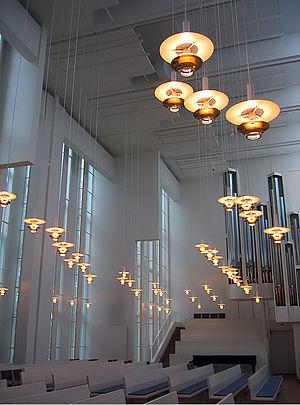
Cet article recense les églises évangéliques-luthériennes de Finlande.
L'architecture de la Finlande a une histoire de plus de 800 ans et, alors que jusqu'à l'époque moderne, l'architecture était fortement influencée par les courants des deux nations voisines de la Finlande, à savoir la Suède et la Russie, dès le début du XIXᵉ siècle, les influences sont venues directement de l'extérieur. Dans un premier temps, lorsque des architectes étrangers itinérants ont commencé à exercer dans le pays, puis lorsque la profession d'architecte finlandais s'y est établie. L'architecture finlandaise a également contribué de manière significative à plusieurs styles internationaux, tels que le Jugendstil, ou Art nouveau, le classicisme nordique et le fonctionnalisme. Plus particulièrement, les travaux de l'architecte moderniste Eliel Saarinen, l'architecte le plus connu du pays, ont eu une influence considérable à l'échelle mondiale. Mais l'architecte moderniste Alvar Aalto, considéré comme l'une des figures majeures de l'histoire mondiale de l'architecture moderne, est encore plus renommé qu'Eliel Saarinen. Dans un article de 1922, intitulé Motifs des âges passés, Aalto discute des influences nationales et internationales en Finlande :
L'église de Myyrmäki est située dans le quartier Myyrmäki de Vantaa en Finlande.